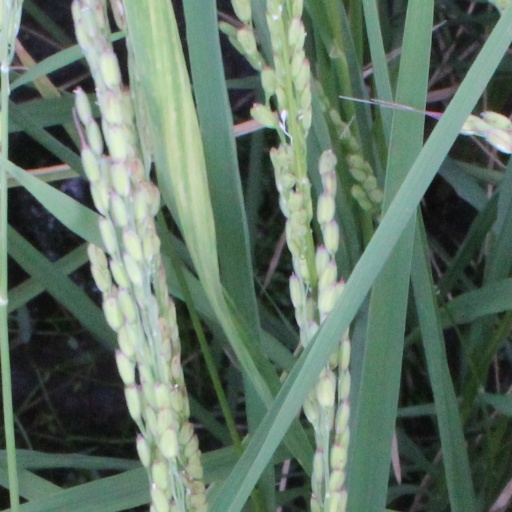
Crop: rice